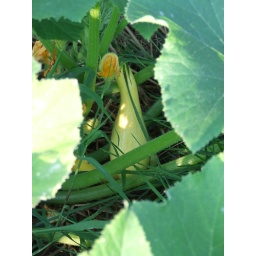
yellow summer squash peeking out from below the leaves, with a squash flower bloom or two